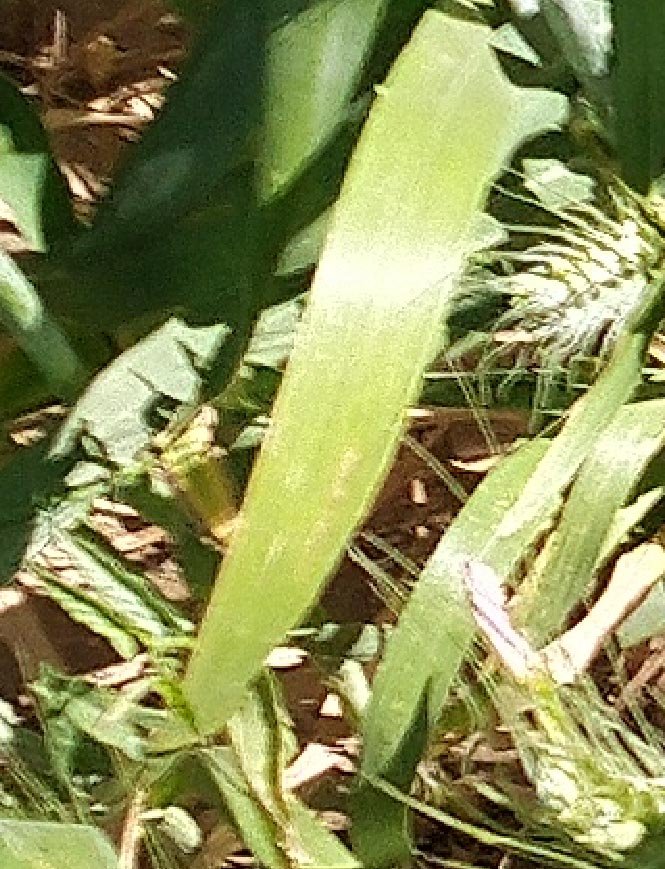
Label: Wheat___Healthy